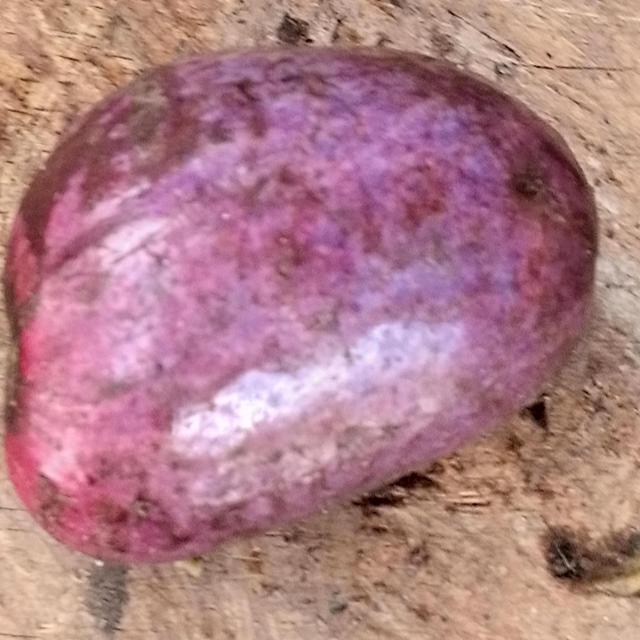
Plum grade: unripe